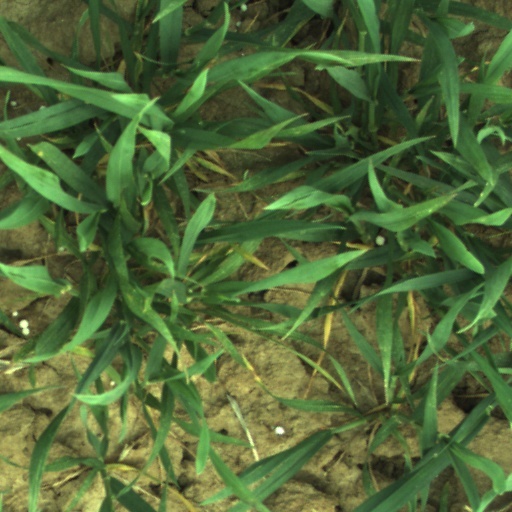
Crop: wheat